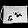
Label: Bag